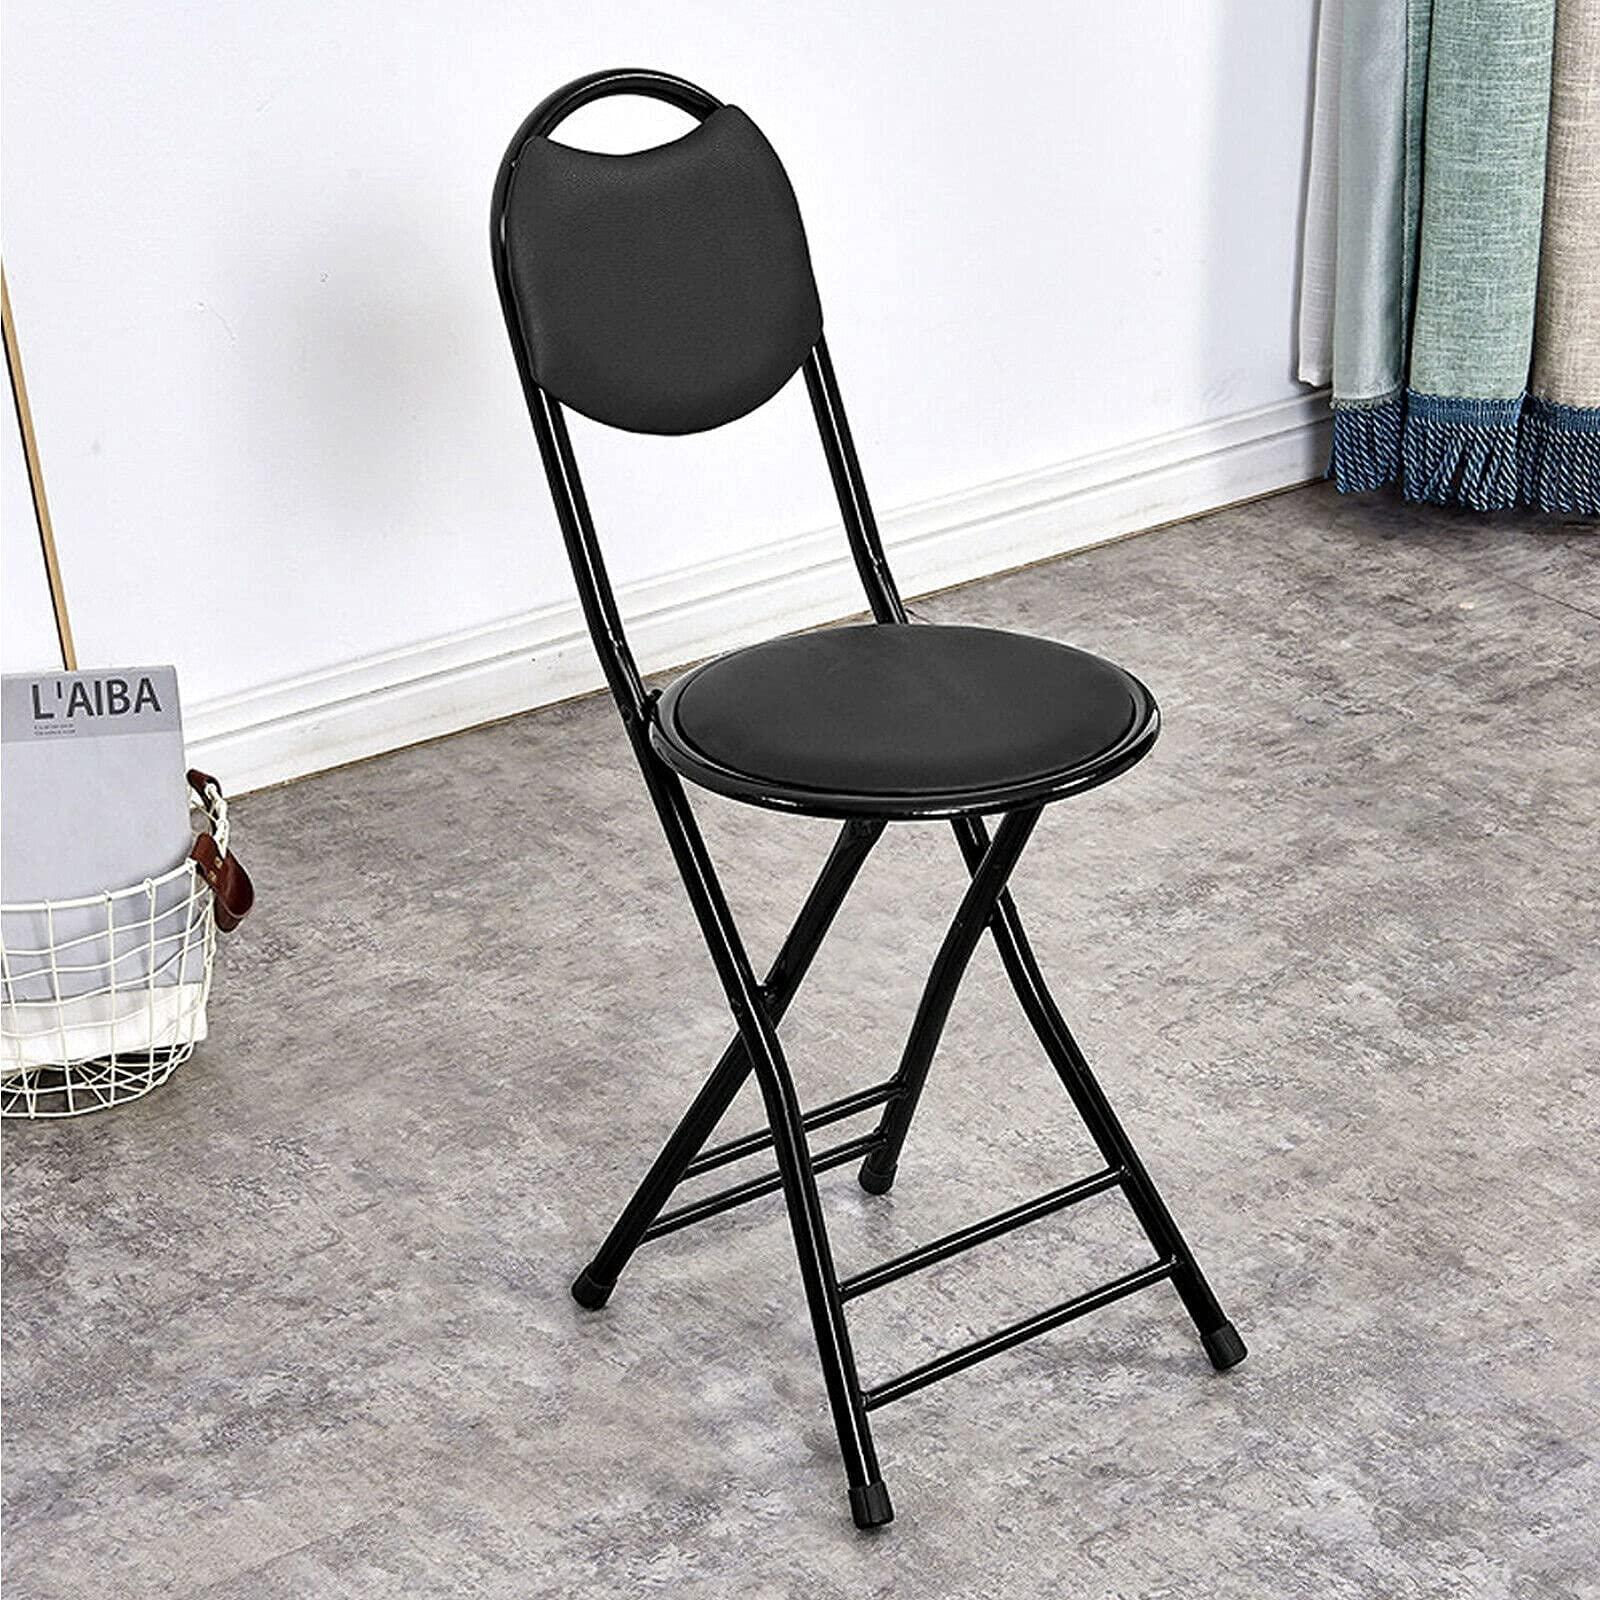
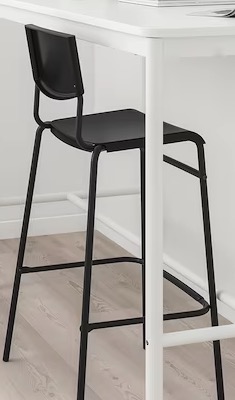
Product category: stool
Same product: no